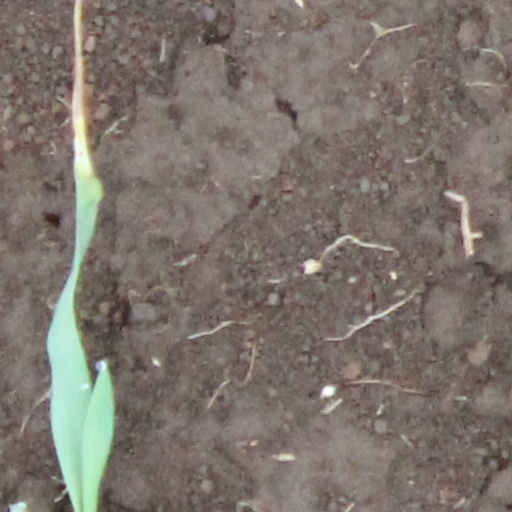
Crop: wheat